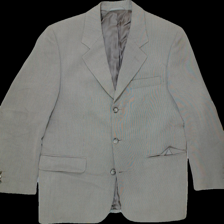
View: front
Type: Blazer
Category: Ladies
Brand: Not Applicable
Colors: Grey
Material: 50%cotton 50%polyester
Trend: No trend
Stains: No
Price range: 150-250
Recommended usage: Reuse